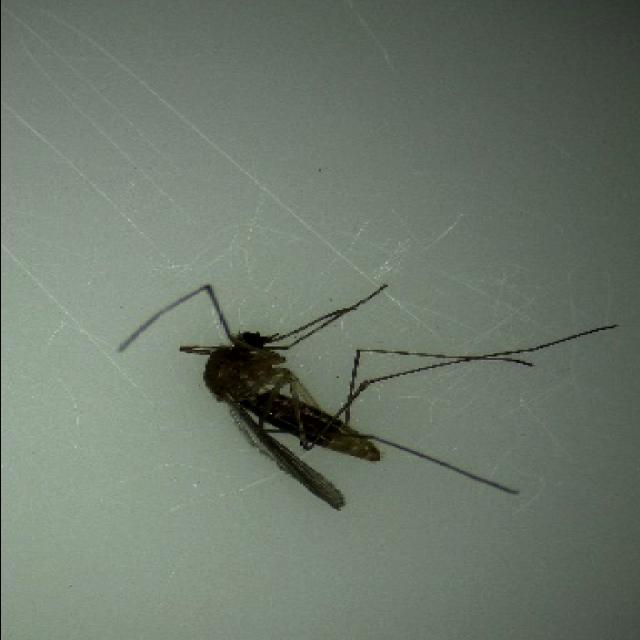
Species: culex_pipiens